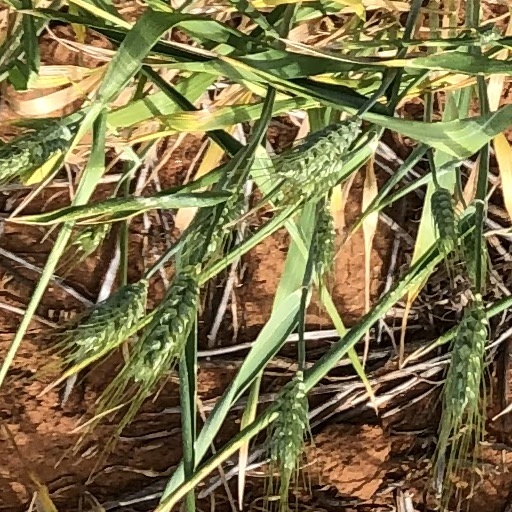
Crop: wheat